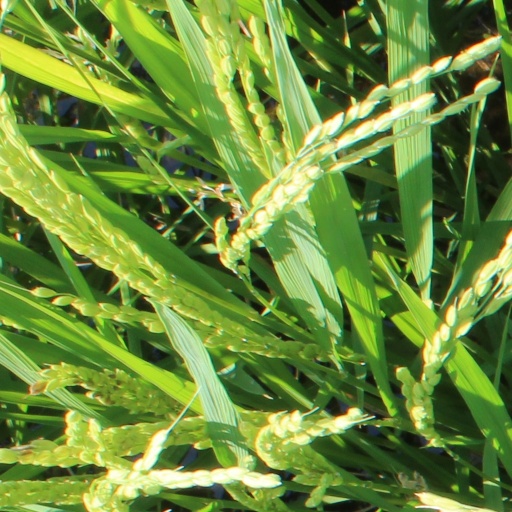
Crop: rice